Mayuka Thaïs

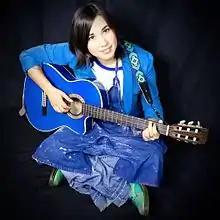
Tusks & Horns Tour 2015 Image

Mayuka Thaïs (born September 25, 1979) is an American singer-songwriter, artist, voice over artist, art educator, and edutainer. She is known for her role as a bilingual singer and actress on the popular children's program Shimajiro.